Michael Jordan

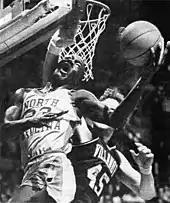
Jordan in action for North Carolina in 1983

As a freshman under coach Dean Smith’s team-oriented system, Jordan was named ACC Freshman of the Year after averaging 13.4 points per game on 53.4% shooting—ranking 10th in scoring and sixth in field goal percentage in the conference. He made the game-winning jump shot in the 1982 NCAA Championship game against Georgetown, which was led by future NBA rival Patrick Ewing. Jordan later described this shot as the major turning point in his basketball career. During his sophomore and junior seasons, Jordan consistently ranked among the ACC's elite, finishing either 1st or 2nd in both total points and points per game, while also placing in the top 10 in field goal percentage and free throw percentage. In his three seasons with the Tar Heels, Jordan averaged 17.7 ppg on 54.0% shooting and added 5.0 rpg and 1.8 apg.